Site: brandenburg
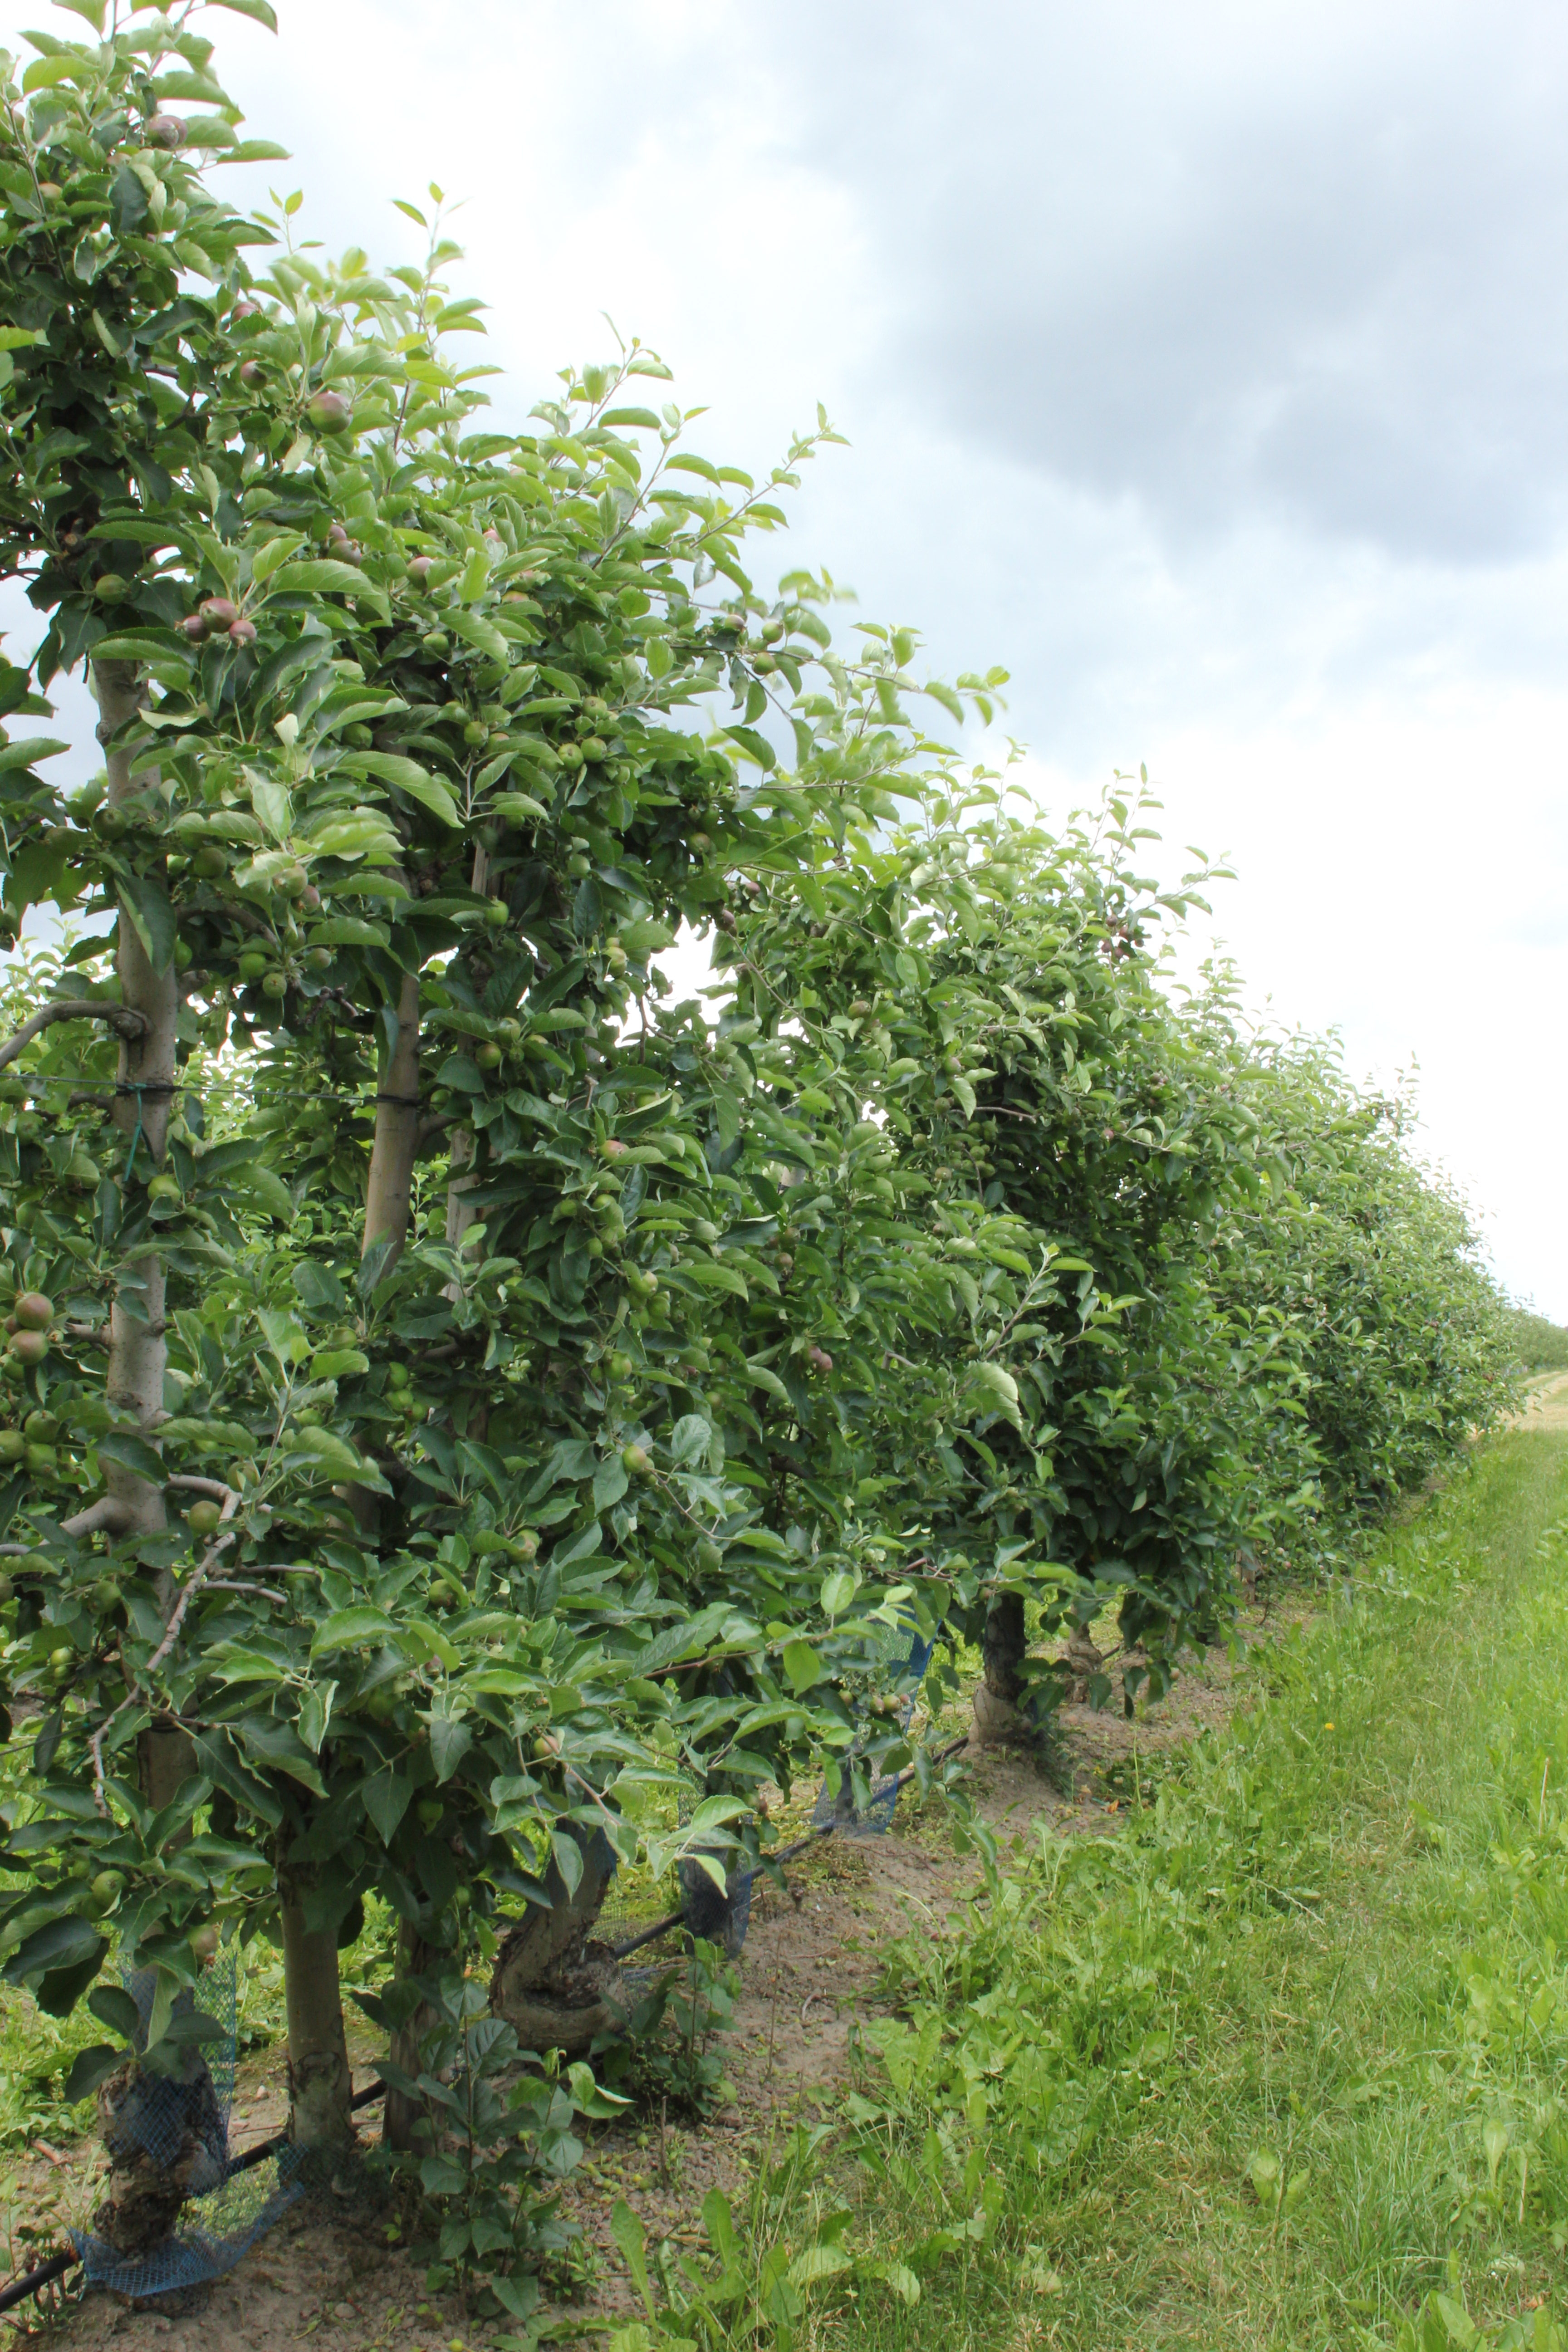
Growth stage (BBCH 73): Development of fruit